Bernardino de Escalante

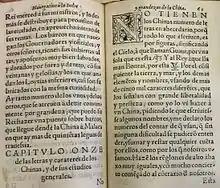
Folios 61 (verso) and 62 (recto) of the "Discurso". See the examples of (corrupted) Chinese characters said to mean "heaven" and "king"

Of particular historical interest is Escalante's first published book, "Discurso de la navegacion que los Portugueses hacen a los Reinos y Provincias de Oriente, y de la noticia que se tiene de las grandezas del Reino de la China" ("Discourse of the navigation made by the Portuguese to the kingdoms and provinces of the Orient, and of the existing knowledge of the greatness of the Kingdom of China"). Published in Sevilla in 1577, it became, according to Donald F. Lach, the second European book primarily dedicated to China, after Gaspar da Cruz' "Tratado das cousas da China" (1569).